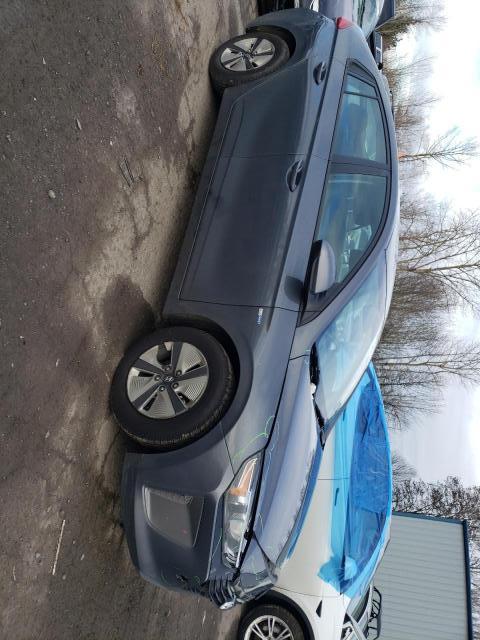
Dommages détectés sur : pare-choc avant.
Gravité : mineur